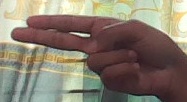
ASL sign: H